Eastern Kentucky Coalfield

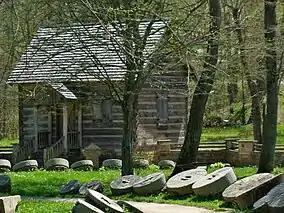
Levi Jackson Wilderness Road State Park in Laurel County, Kentucky

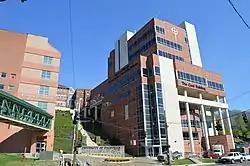
The Coal Building, University of Pikeville Kentucky College of Osteopathic Medicine

The region's economy is centered around the natural resources available, which includes coal, timber, natural gas, and oil. Recently, tourism has become a leading industry in the region, due to the region's cultural history and the creation of state parks.